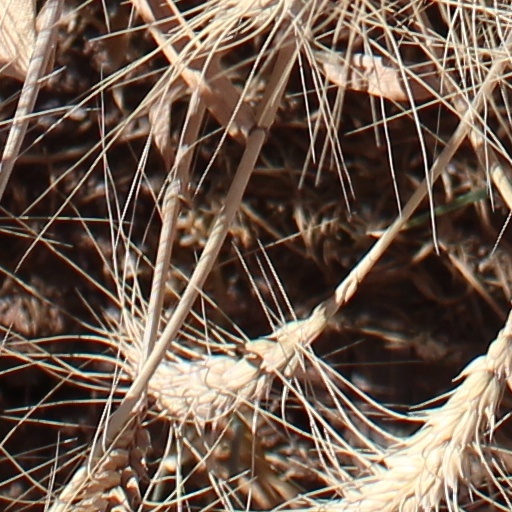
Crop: wheat